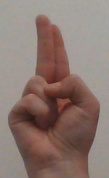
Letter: taa